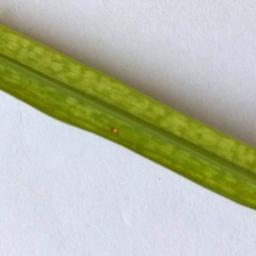
Label: Rice___Leaf_Blast